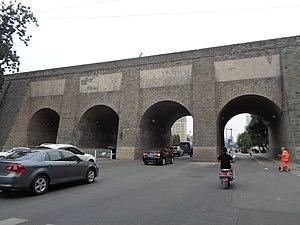
Xi'an est la capitale de la province du Shaanxi en Chine. Elle a le statut de ville sous-provinciale.